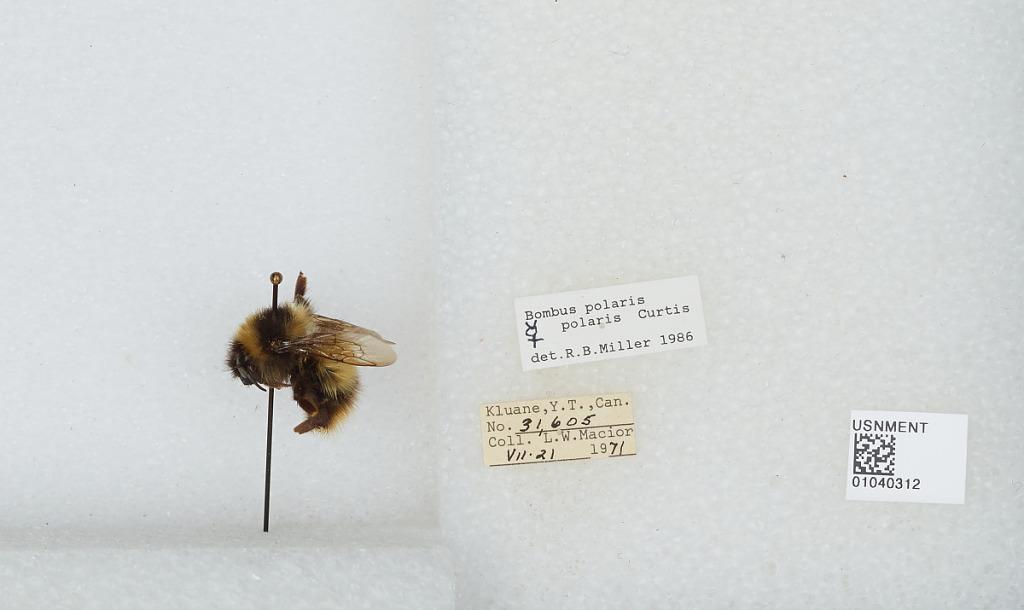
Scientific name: Bombus (Alpinobombus) polaris Curtis
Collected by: L. Macior
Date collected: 1971-7-21
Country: Canada
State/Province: Yukon Territory
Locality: Kluane
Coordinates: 60.75, -139.5
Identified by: Miller, R. B.